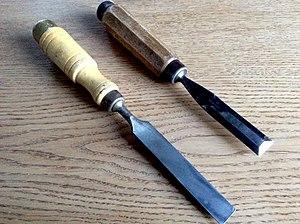
ciseau de menuisier
Le ciseau de menuisier est un outil de coupe qui permet la confection d'entailles dans le bois à l'aide d'un maillet. Il sert notamment à enlever de la matière progressivement.